Andrianjaka

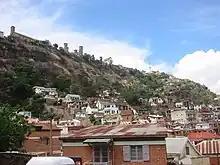
View of the hill of Analamanga, 400 years after Andrianjaka seized it from the Vazimba

Andrianjaka moved his capital from Ambohidrabiby to Ambohimanga upon ascending to the throne around 1610 or 1612. He was reportedly the first Merina leader to receive Europeans around 1620 and traded slaves in exchange for guns and other firearms to aid in the pacification of rival principalities, obtaining 50 guns and three barrels of gunpowder to equip his army. He unified the principalities on what he later designated as the twelve sacred hills of Imerina at Ambohitratrimo, Ambohimanga, Ilafy, Alasora, Antsahadita, Ambohimanambony, Analamanga, Ambohitrabiby, Namehana, Ambohidrapeto, Ambohijafy, and Ambohimandranjaka. These hills became and remain the spiritual heart of Imerina, which was further expanded over a century later when Andrianampoinimerina redesignated the twelve sacred hills to include several different sites.